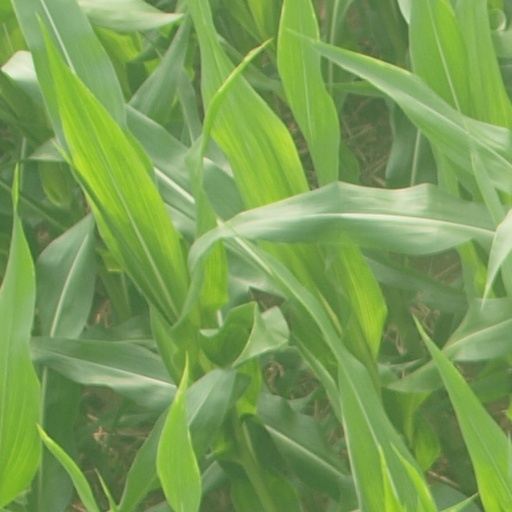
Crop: maize; corn